United States Army Snow Plow No. SN-87

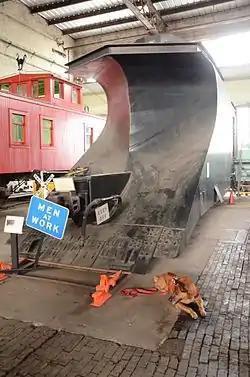
Front end of the snow plow (dog added for scale)

The United States Army Snow Plow No. SN-87 is a historic railroad snow plow, that is part of the collection of the Arkansas Railroad Museum in Pine Bluff, Arkansas. It is a 74,000-lb. wedge plow, mounted on a pair of trucks, built in 1953 by the O.F. Jordan Company of East Chicago, Indiana, under contract to the United States Army. It was used by the Army until 1990, when it was donated to the museum.